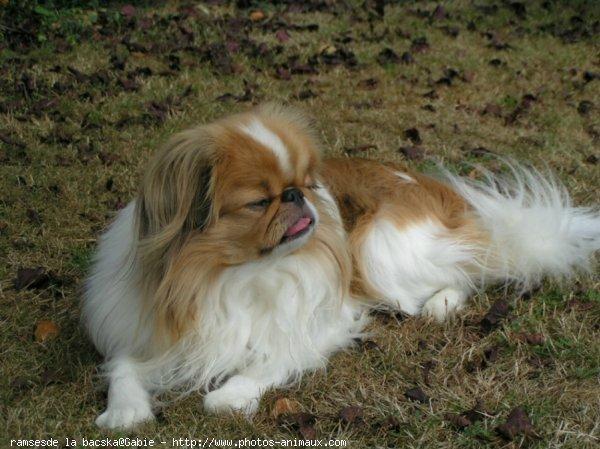
Japanese_spaniel